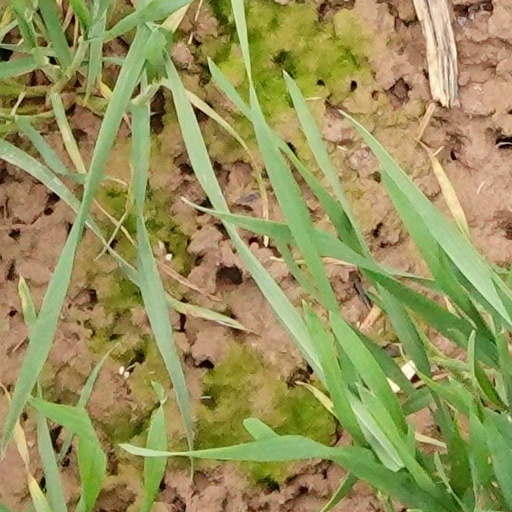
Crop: wheat